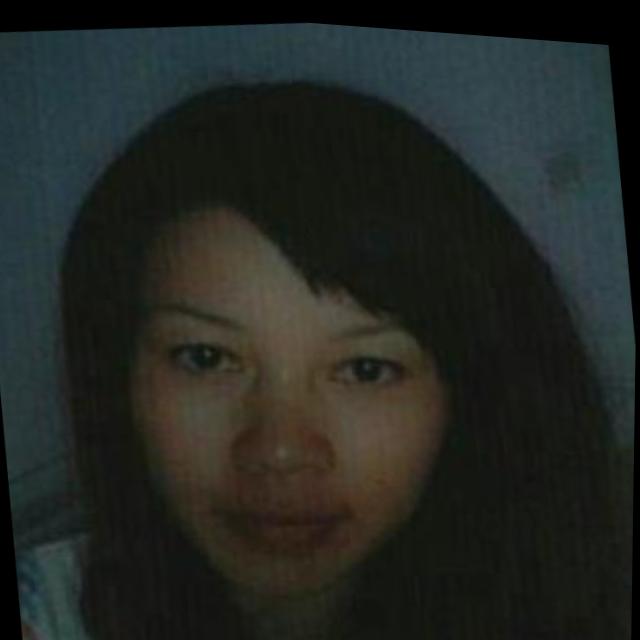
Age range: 21-44